Gorée

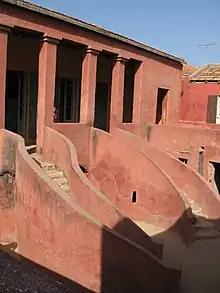
La Maison des Esclaves (House of Slaves). Gorée, Senegal.

On the southcentral end of Gorée, in the Bambara quarter, although less abundant in artifacts, the deposits from this area differ in sediment inclusions from the rest of the island. Inclusions such as limestone, red bricks, shell, or stones in these two to three meter depositions are no older than the eighteenth century and shows frequent building up and tearing down processes. This could be correlated to the extensive settlement of this area maybe by domestic slaves beginning in the eighteenth century. Quartier Bambara was a segregated settlement, which suggests domestic slavery rather than exportation. The maps of this settlement has segregated boundary lines that eventually, by the mid-eighteenth century, were shown to be reduced. Found in the center of the island, Bambara was inhabited by the Bambara people. The Bambara people had an unfavorable stereotype; found in the mainland of Senegal and Mali, the Bambara were known for being excellent slaves. Brought to Gorée by the French, the Bambara people were set to build roads, forts and houses.